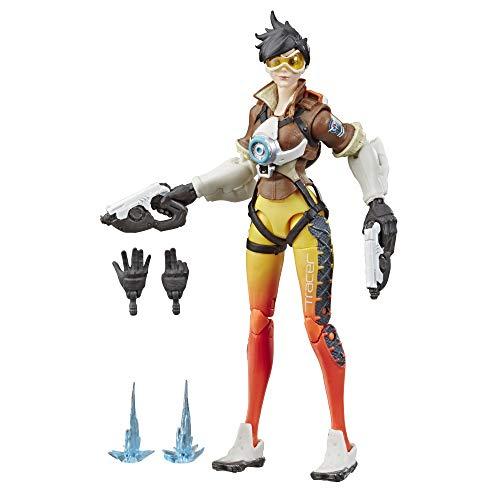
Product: Hasbro Overwatch Ultimates Series Tracer 6" Collectible Action Figure
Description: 6-Inch scale collectible tracer figure: every detail of this 6-inch scale ultimate's series tracer figure was designed with fans and collectors in mind.
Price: $13.12
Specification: ProductDimensions:2.1x6x10.5inches|ItemWeight:5.6ounces|ShippingWeight:6.4ounces(Viewshippingratesandpolicies)|ASIN:B07PQHW638|Itemmodelnumber:E6486AS00|Manufacturerrecommendedage:4yearsandup